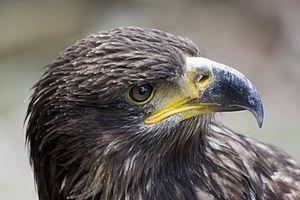
Aigle impérial, photographié à la volerie des aigles de Kintzheim (Bas-Rhin, France).